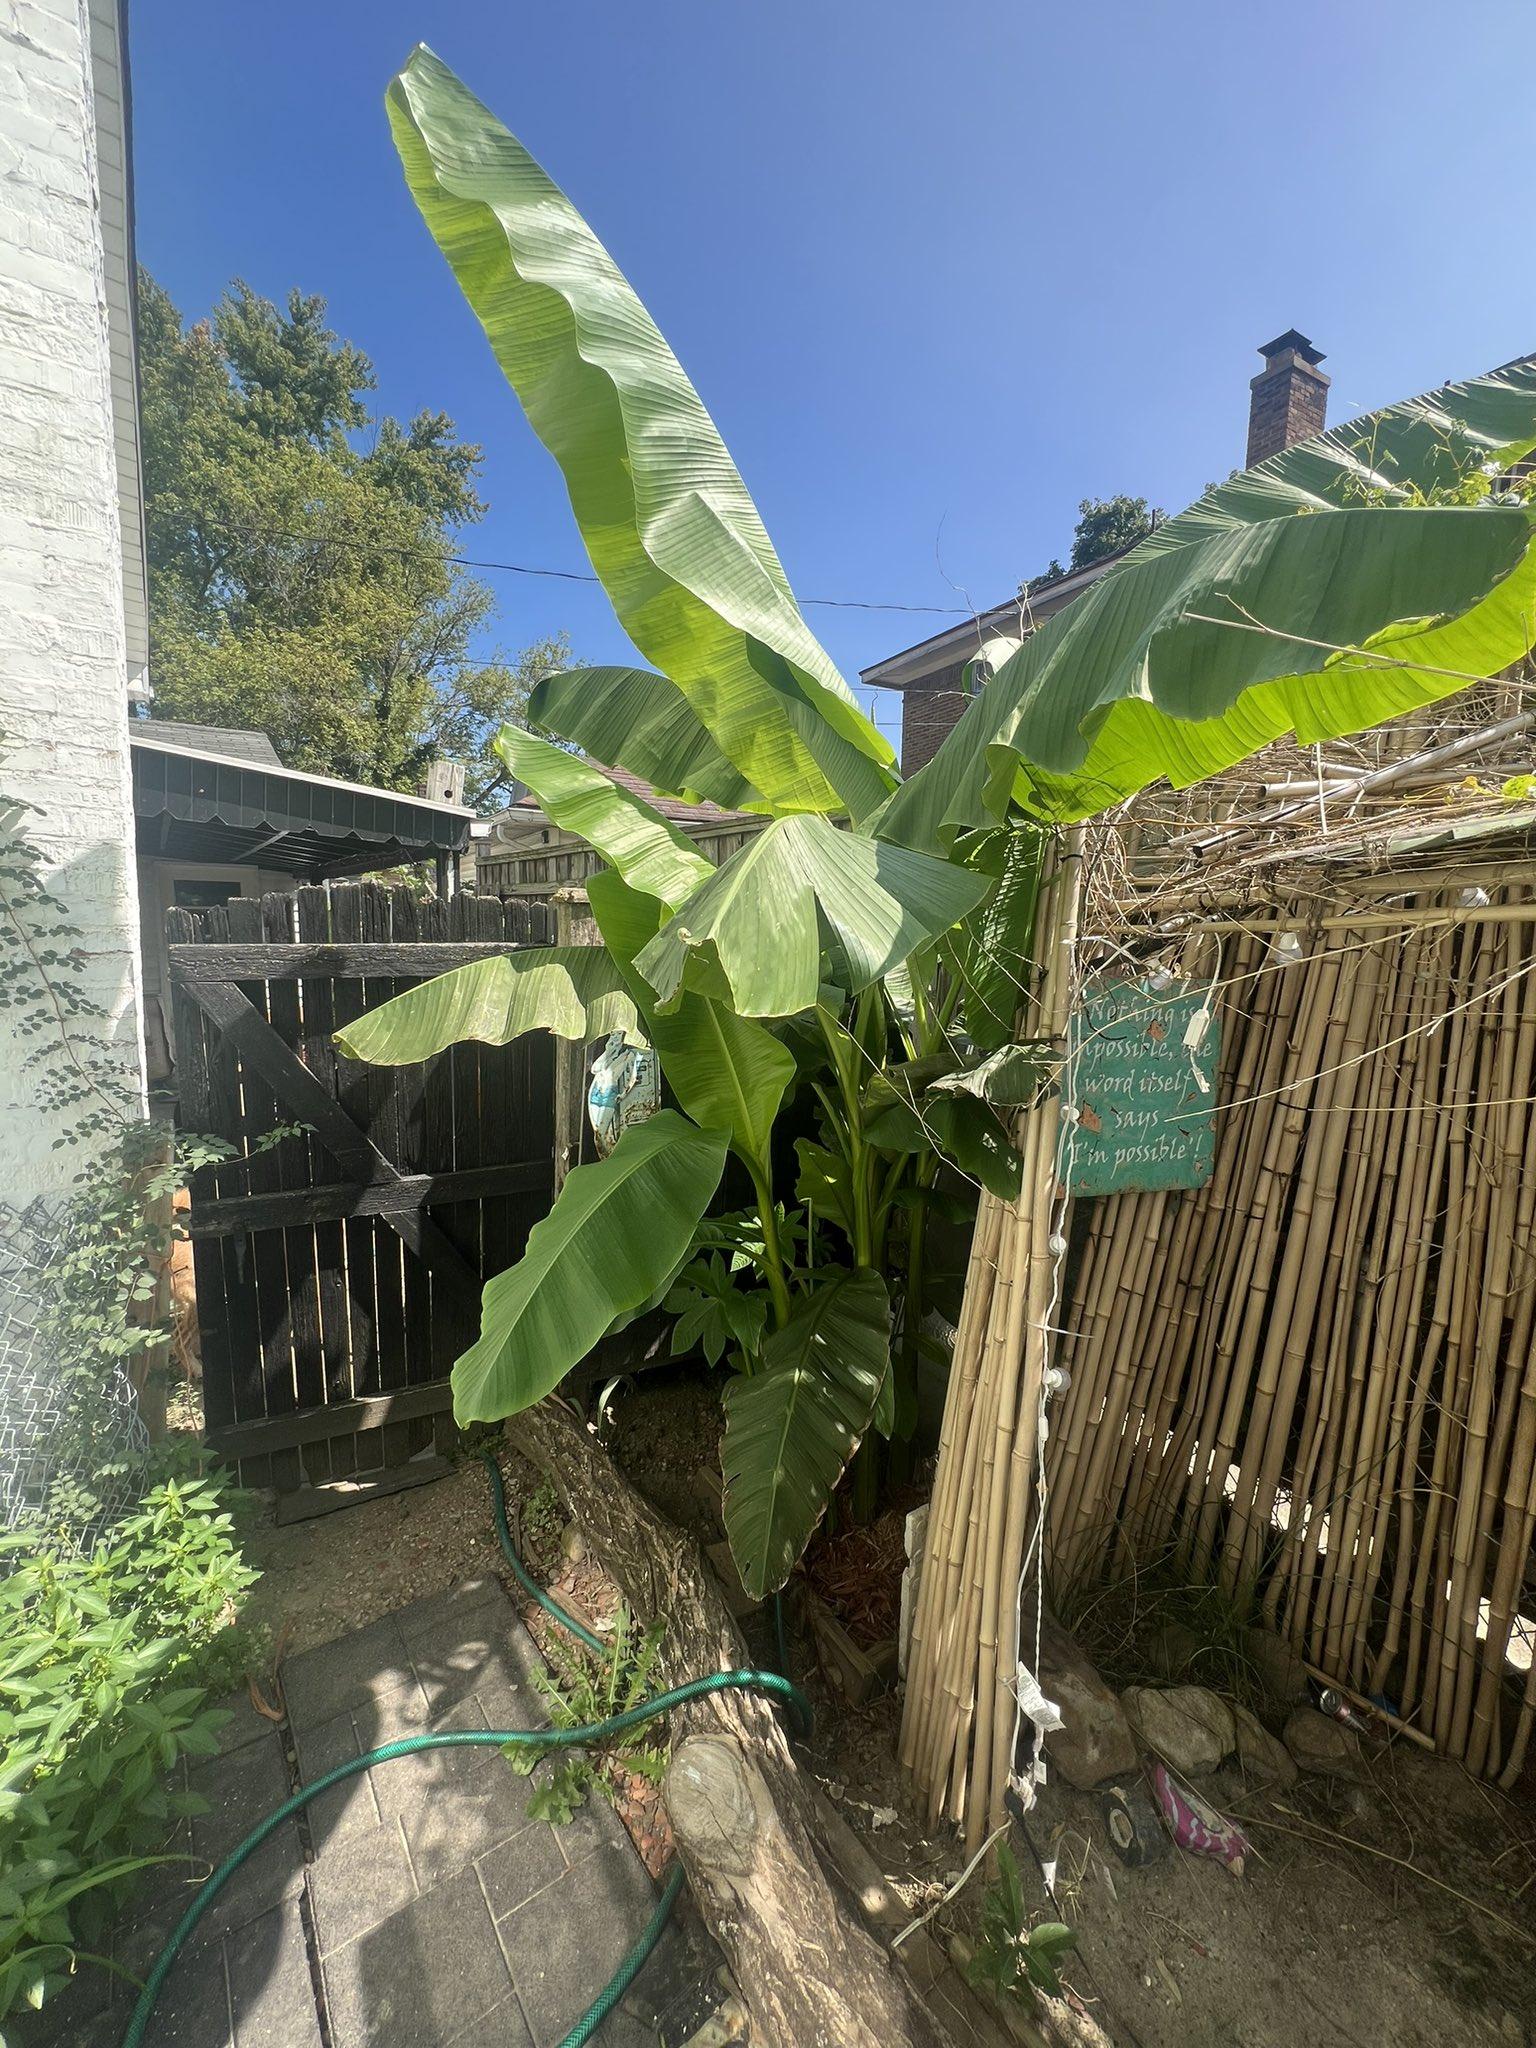
Miti yenye majani ya rangi ya kijani. Uzio uliotengenezwa kwa mbao. Gogo lililolazwa chini pamoja na mgomba unaotoa ndizi ambazo hupelekwa sokoni kuuzwa.